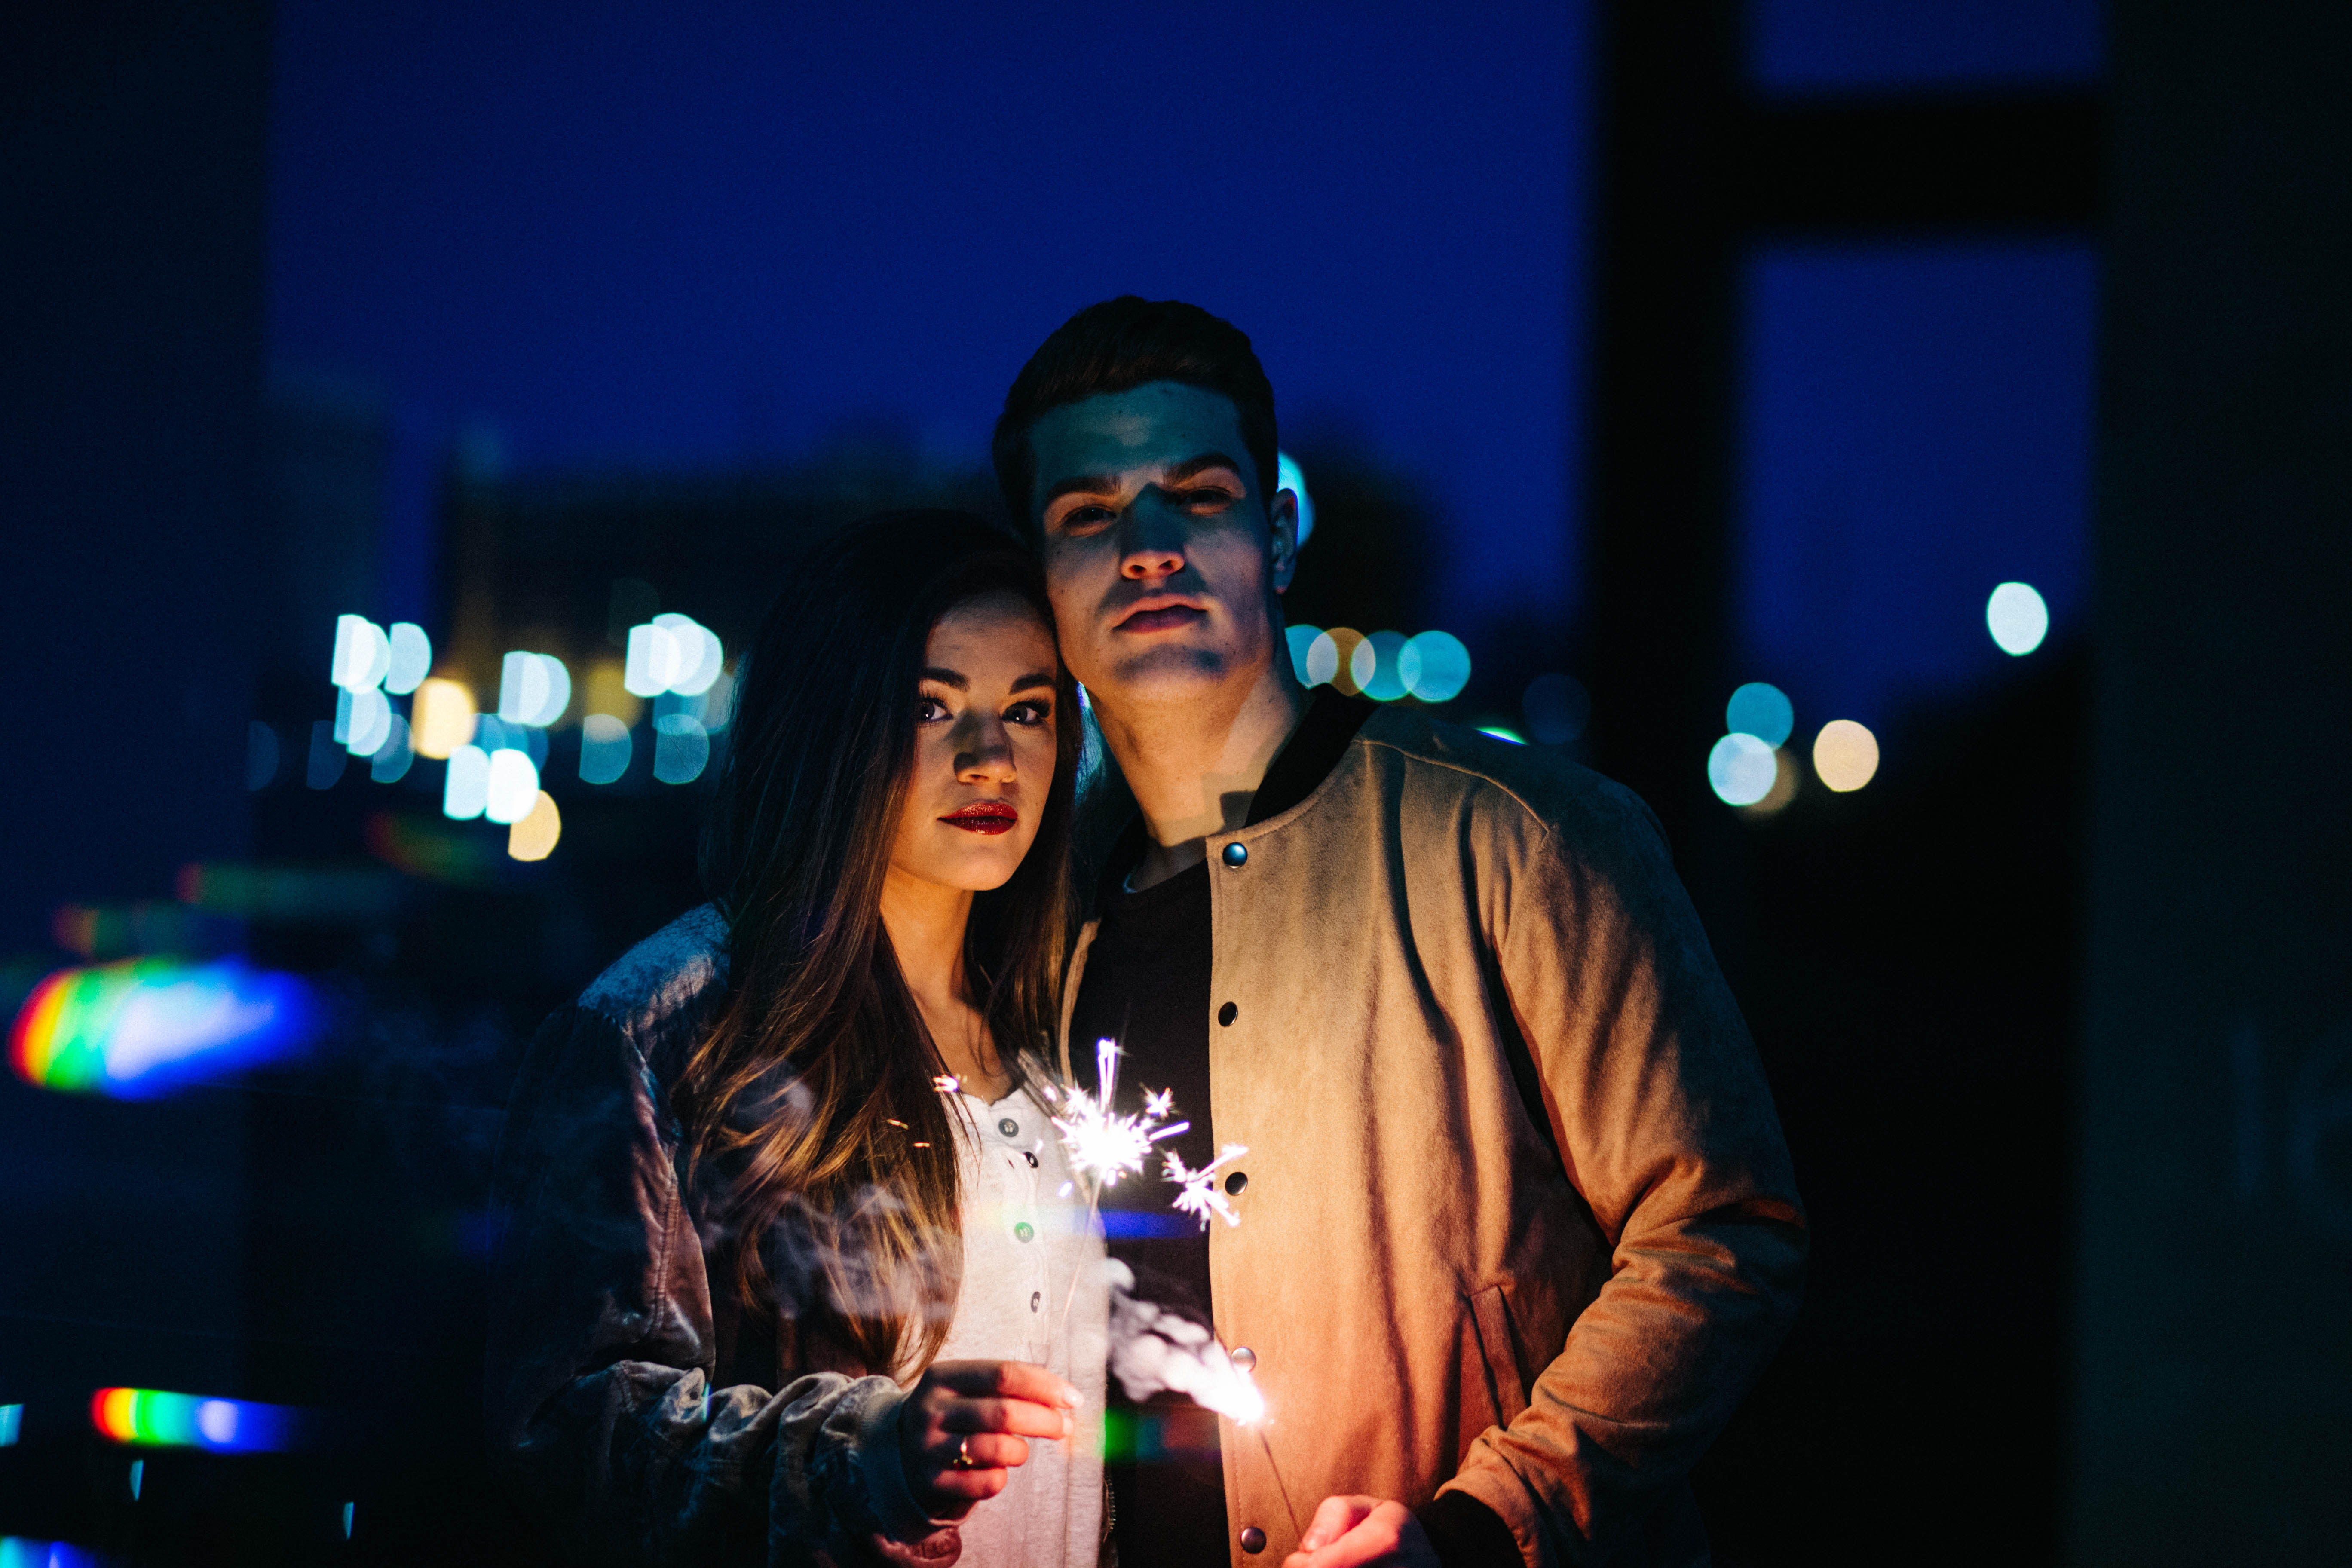
music, sparkler, concert, couple, musician, hold, holding, sparkle, stage, performance, singing, entertainment, performing arts, singer songwriter, musical theatre